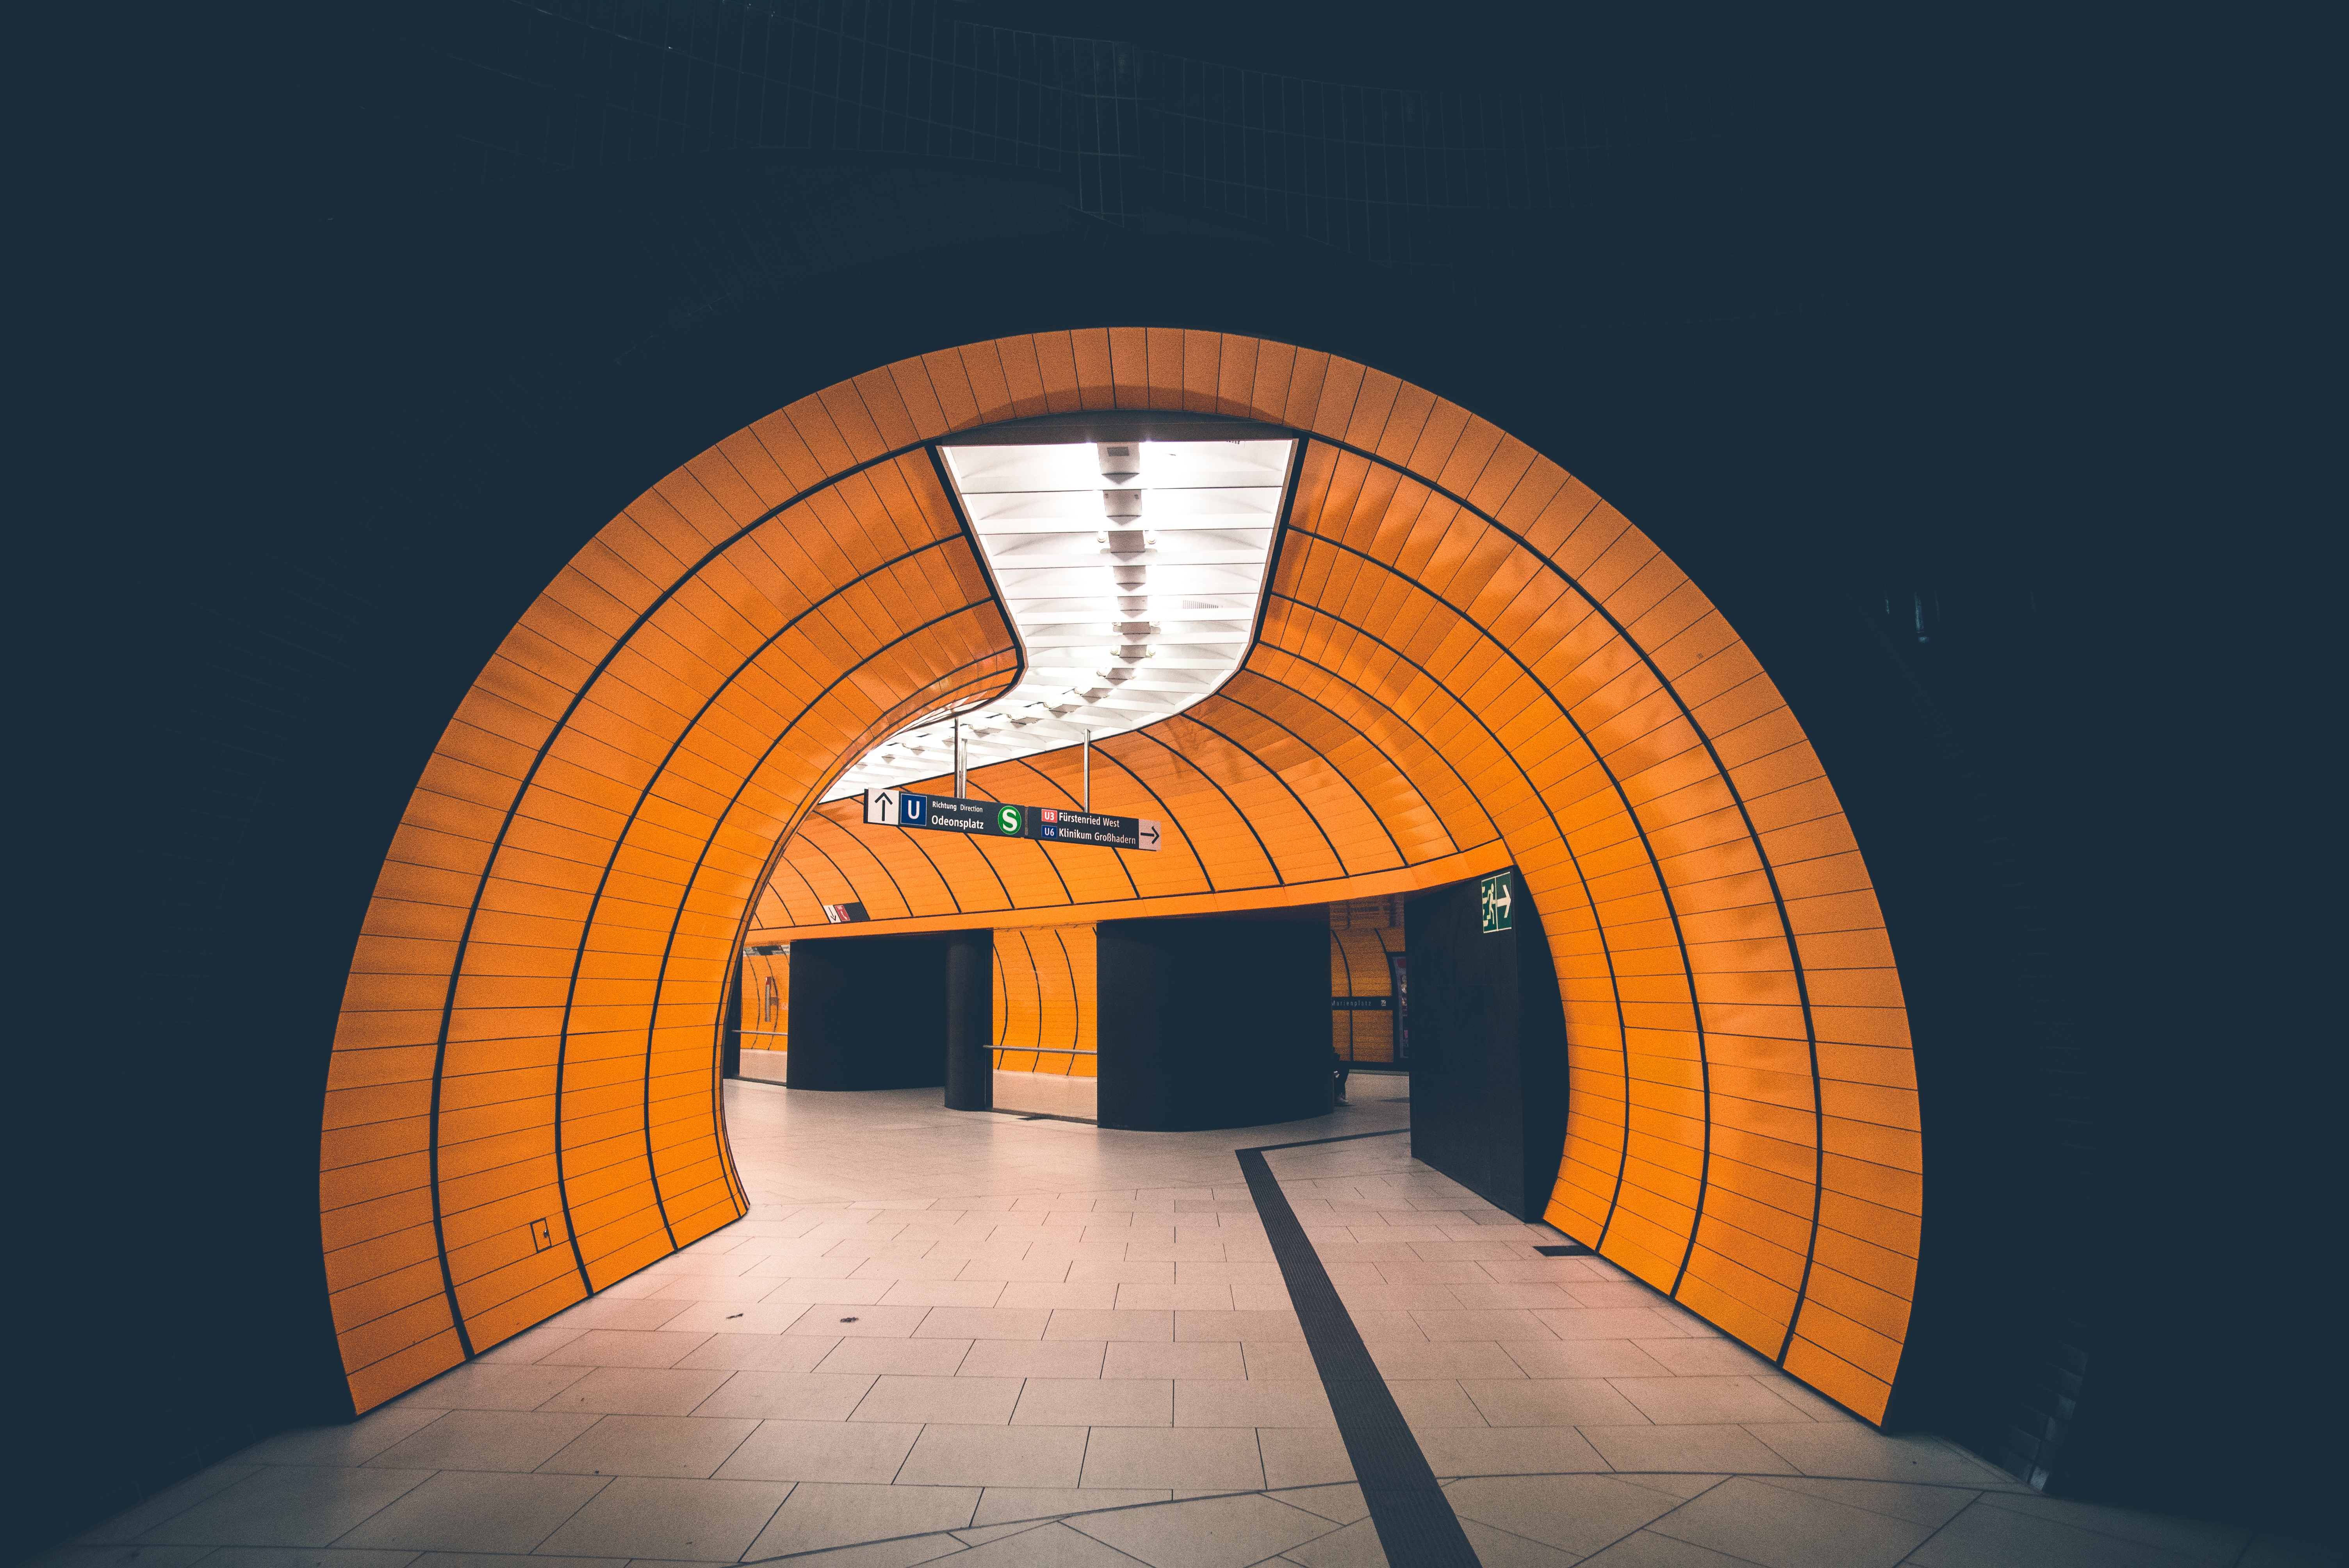
light, architecture, night, perspective, tunnel, sign, arch, line, color, modern, circle, lights, design, walls, symmetry, tiles, shape